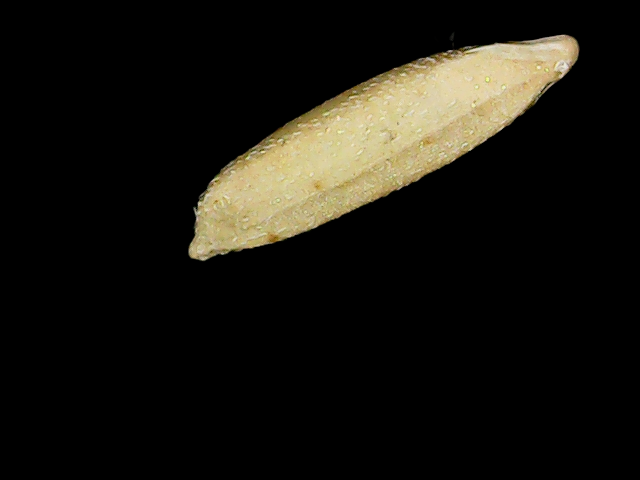
Rice variety: Binadhan16